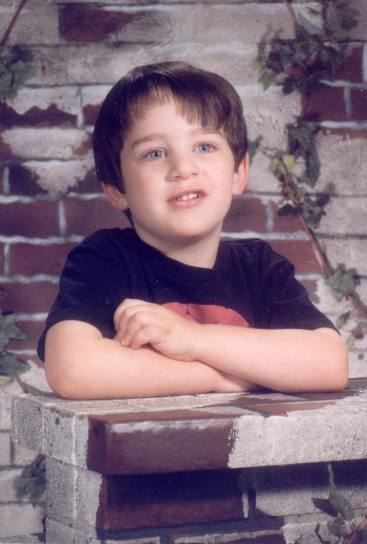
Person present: Yes